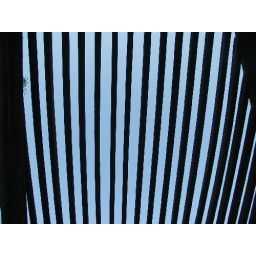
Looking through a covering over a picnic table into the sky next to Castaic Lake, CA.